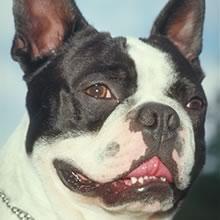
Boston_bull